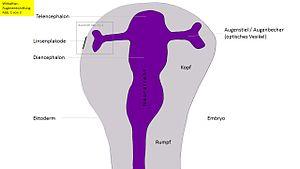
Le développement de l'œil des vertébrés est la genèse et la formation structurelles et fonctionnelles de leurs organes de la vision. L'étude de ces processus est une partie de la biologie du développement. L'œil des vertébrés présente des différences très notables dans sa construction et ses performances, dépendantes de l'espèce, tandis que les phases de sa genèse présentent des similitudes fondamentales. Vu son processus de développement, l'œil des vertébrés est un exemple modèle pour un organe formé par un enchaînement de déclenchements contrôlés génétiquement. Ces inductions y sont tellement étroitement liées que les diverses composantes de l'œil — comme par exemple le cristallin, la cornée et la rétine — se tiennent en relation rigoureusement ordonnée et réciproque en fonction des étapes du développement, et apparaissent ainsi comme un système global. Les critiques de l'évolution ont longtemps supposé que ces parties n'auraient pu apparaître qu'indépendamment les unes des autres, et par suite ne pourraient se développer qu'indépendamment dans l'ontogénèse. Les découvertes sur le développement de l'œil ont montré que cette façon de voir est maintenant dépassée.